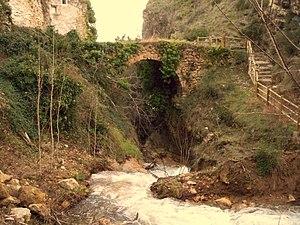
Molinicos est une commune d'Espagne de la province d'Albacete dans la communauté autonome de Castille-La Manche.